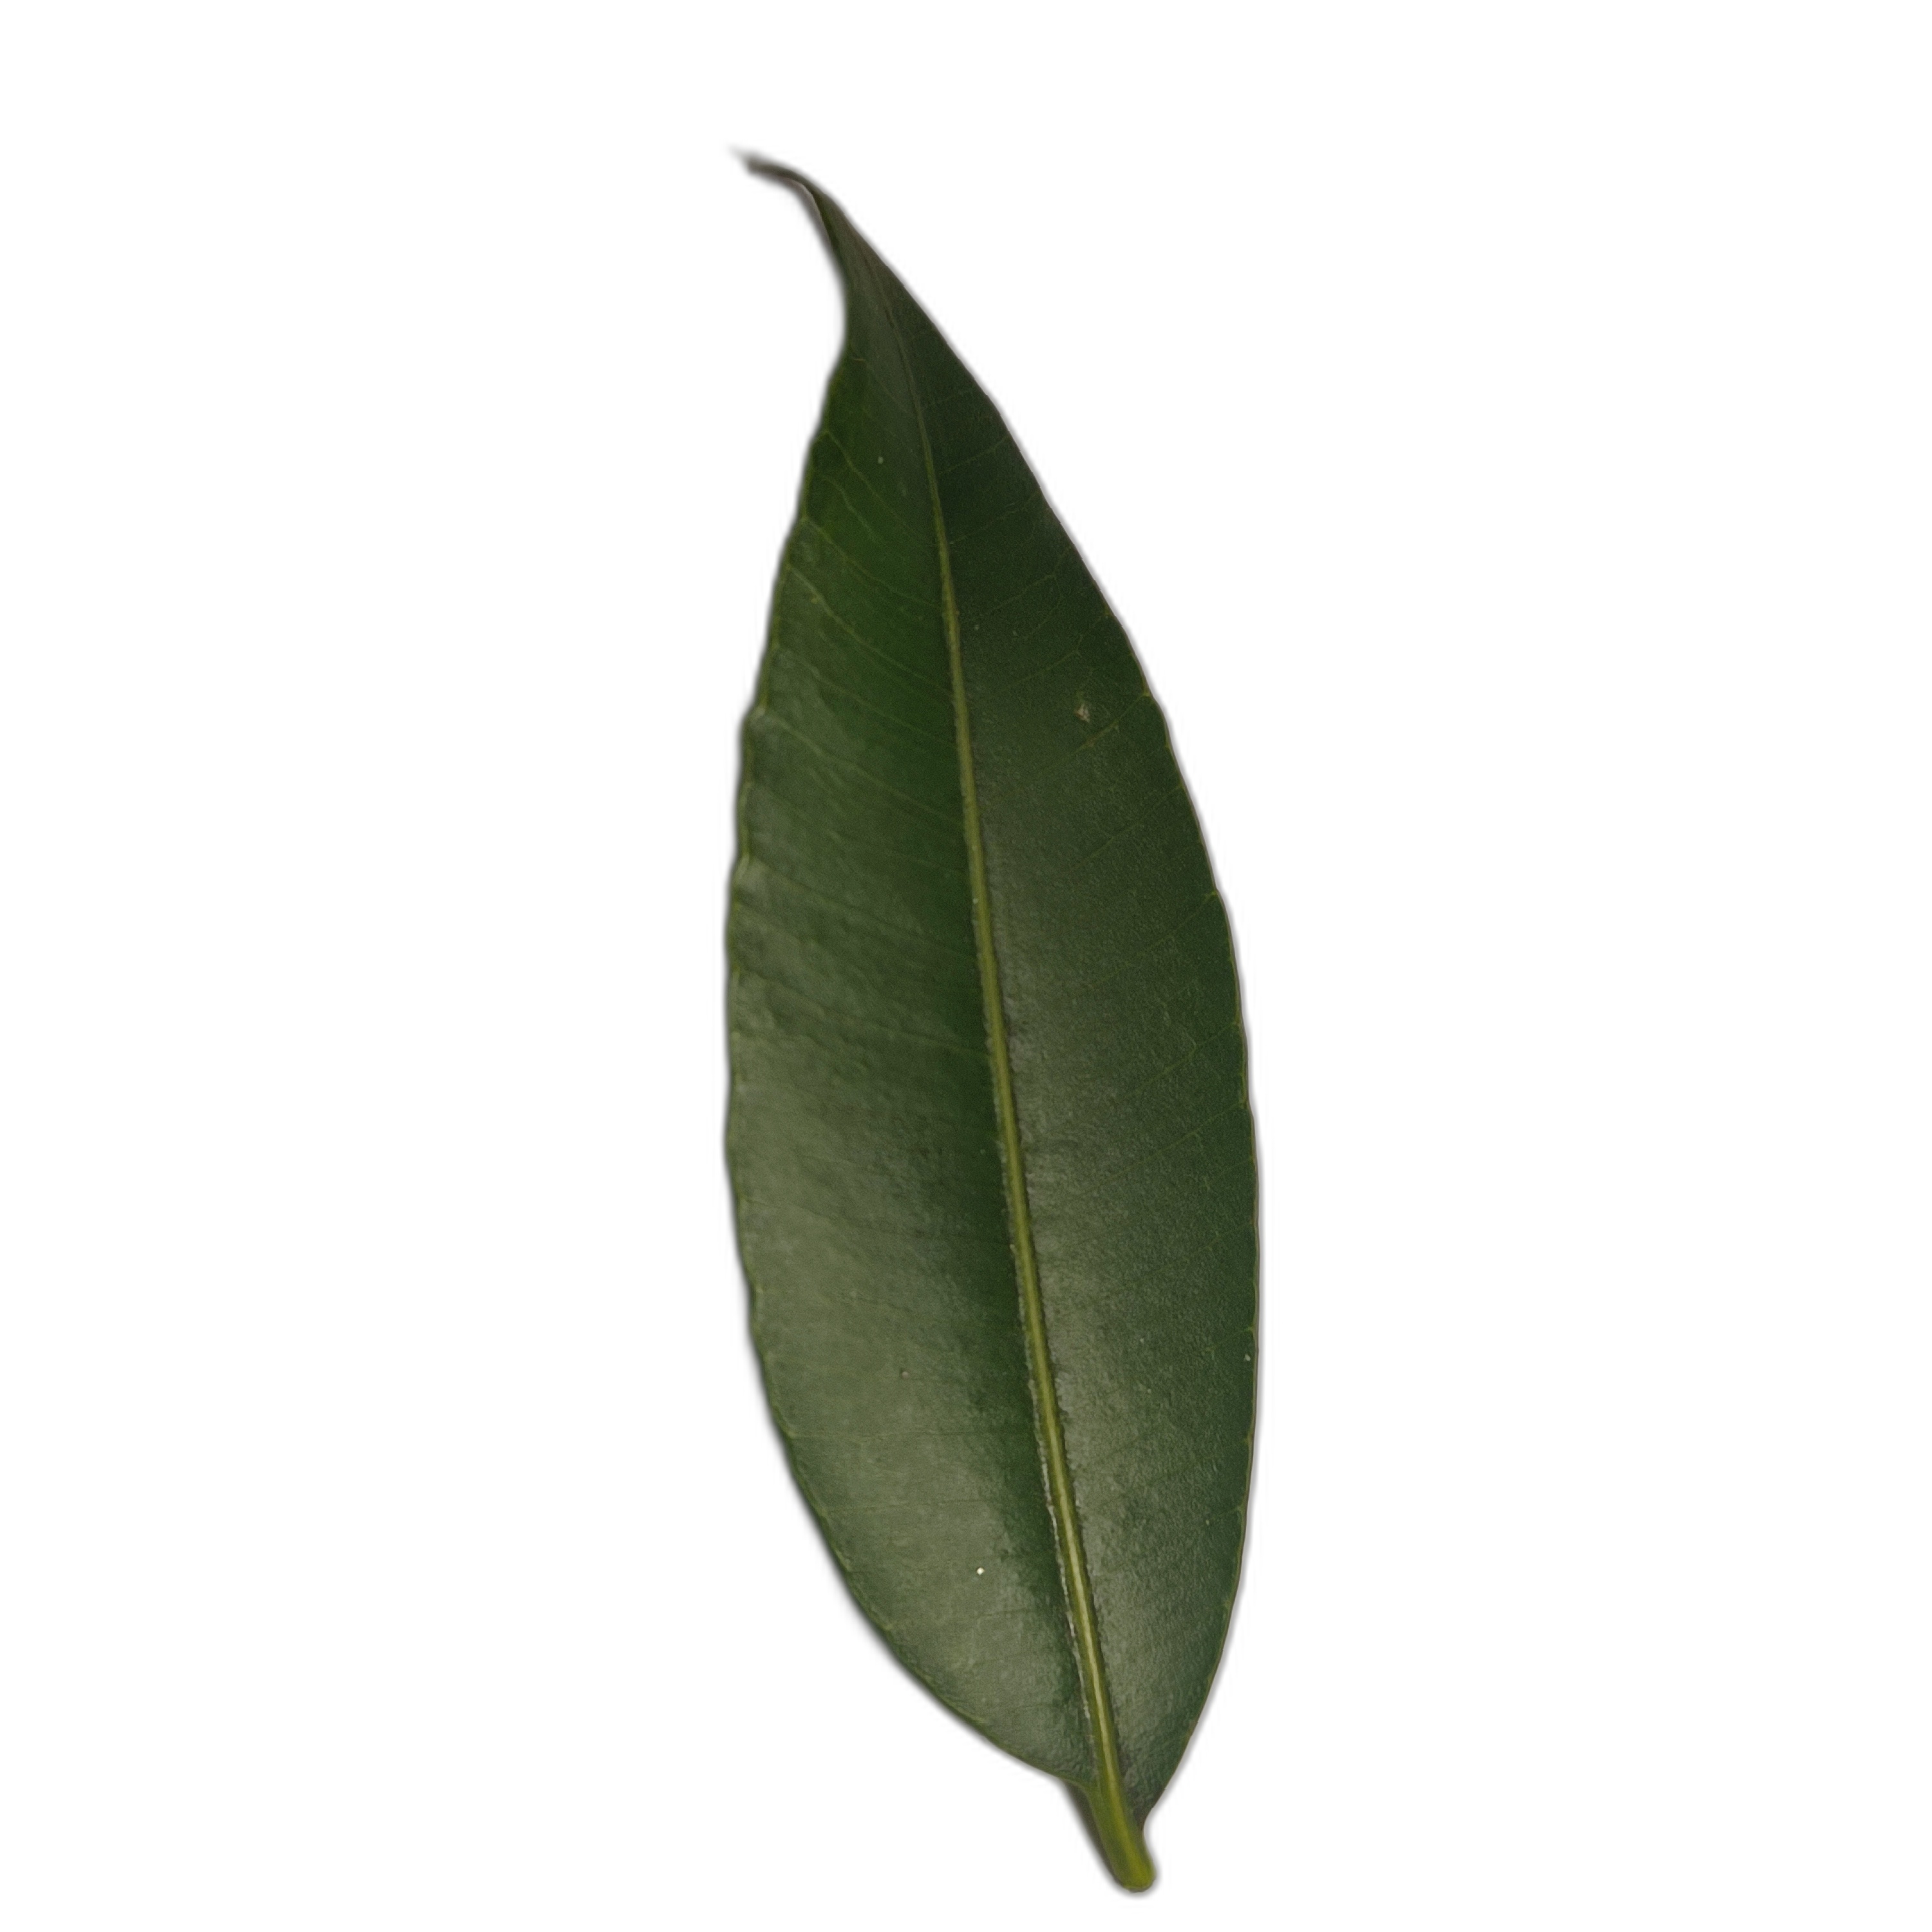
Label: healthy